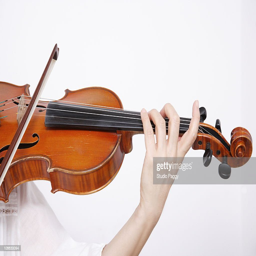
close - up of a woman playing a violin